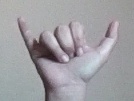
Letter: ya